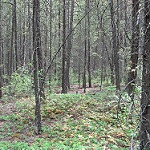
Label: forest